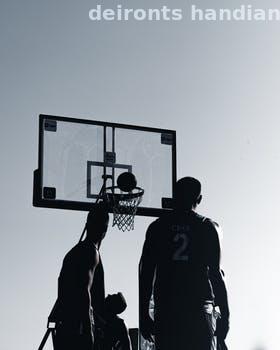
Label: Watermark